Edward VIII

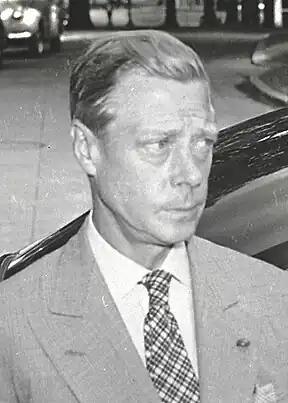
Edward in 1945

By 1917, Edward liked to spend time partying in Paris while he was on leave from his regiment on the Western Front. He was introduced to Parisian courtesan Marguerite Alibert, with whom he became infatuated. He wrote her candid letters, which she kept. After about a year, Edward broke off the affair. In 1923, Alibert was acquitted in a spectacular murder trial after she shot her husband in the Savoy Hotel. Desperate efforts were made by the Royal Household to ensure that Edward's name was not mentioned in connection with the trial or Alibert.